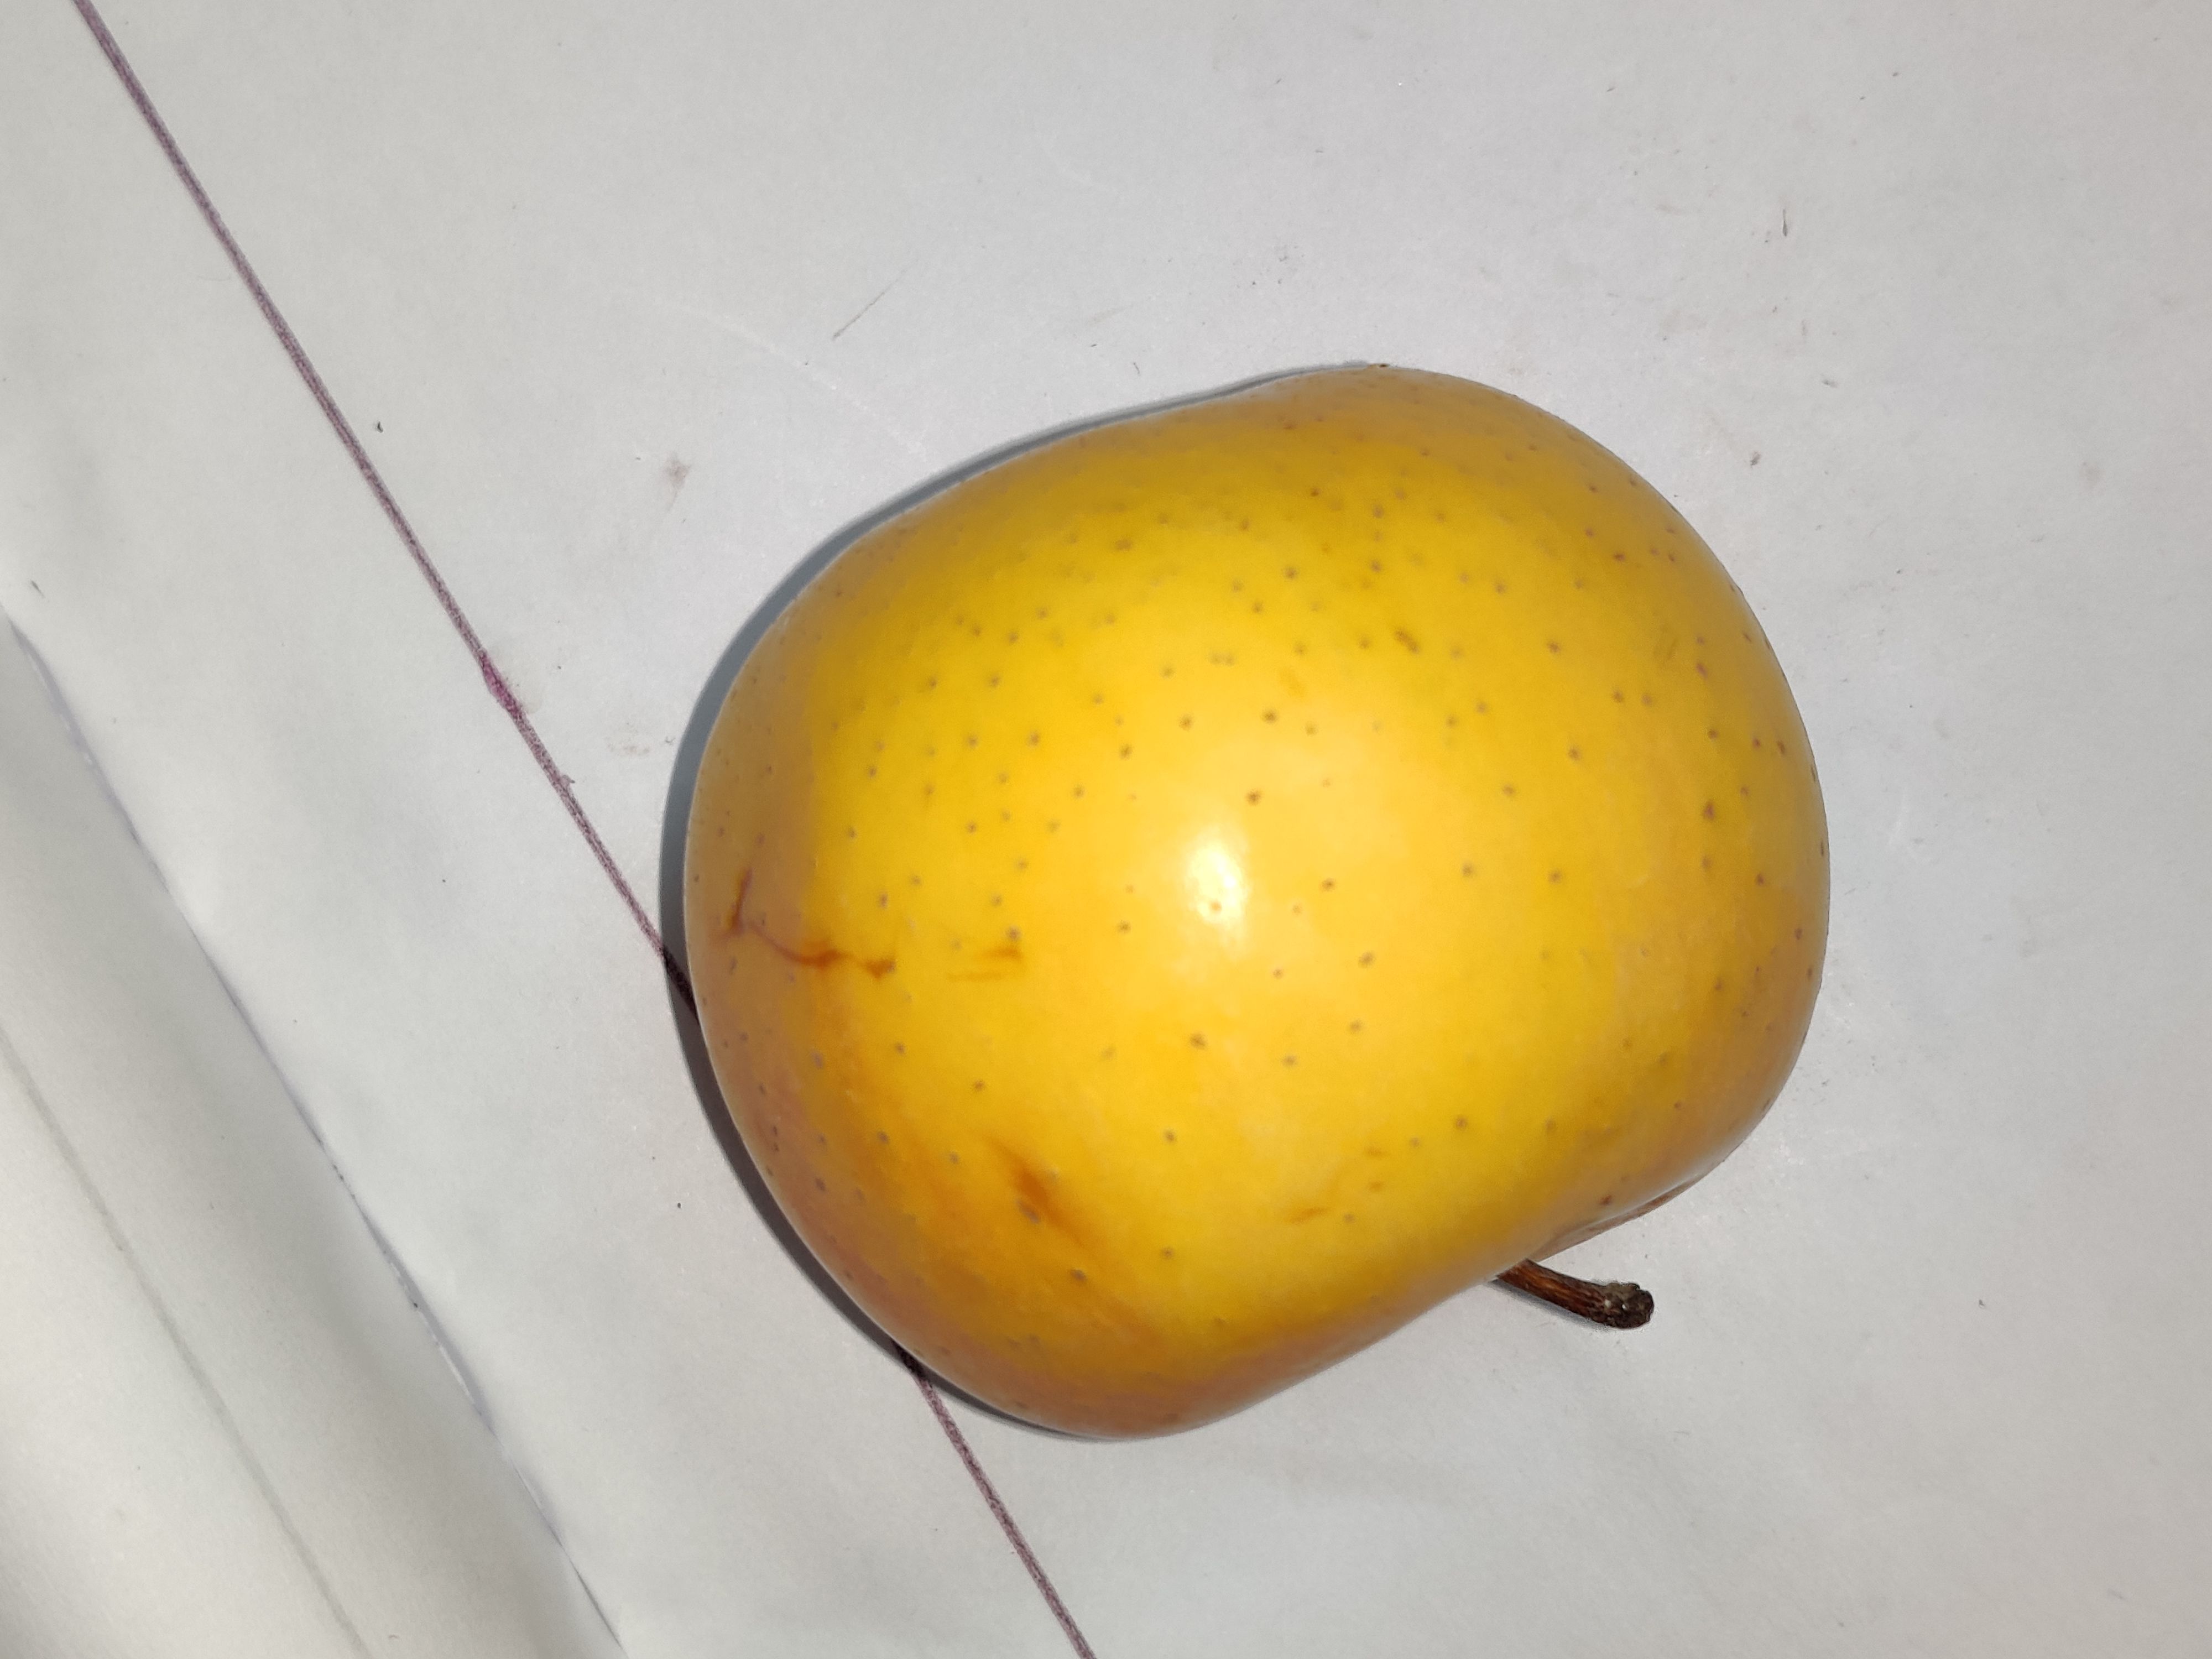
Fruit: apple
Grade: 1st-grade